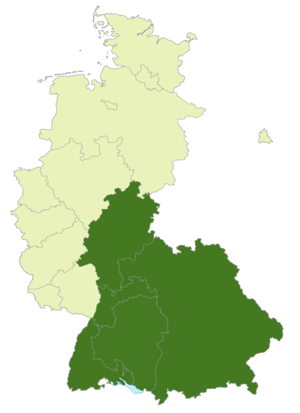
L’Oberliga Sud fut une ligue allemande de football organisée entre 1947 et 1963. Cette compétition eut la valeur d’une Division 1 puisque annuellement son vainqueur et son vice-champion disputèrent le titre national lors d’une phase finale regroupant les qualifiés des quatre autres Oberligen.
La Regionalliga Sud fut une des cinq séries qui composèrent la première version de la "Regionalliga", c'est-à-dire le 2ᵉ niveau du football allemand, de 1963 à 1974.
La 2. Oberliga Sud fut une ligue allemande de football organisée entre 1950 et 1963. Cette compétition eut la valeur d’une Division 2 puisqu'elle était située directement en dessous de l'Oberliga Süd. Un principe de montée/descente fut instauré entre l'Oberliga et la 2. Oberliga.